Association of North American Graduate Programs in the Conservation of Cultural Property

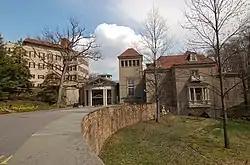
The Winterthur Museum Building in Winterthur, Delaware.

The University of Delaware Art Conservation Department offers preservation degrees at undergraduate, Master's, and PhD levels, including an undergraduate degree in Art Conservation offered at the Newark campus; a three-year Master's of Science in Art Conservation offered in collaboration between the University of Delaware and Winterthur Museum, Garden and Library; and doctoral program in Preservation Studies in collaboration with the Center for Material Culture Studies at the University of Delaware. In January 1969, the Winterthur Board of Trustees approved the creation of a coordinated program in museum conservation that would utilize Winterthur's conservation laboratories and the science and humanities departments at the University of Delaware. The Winterthur/University of Delaware Program in Art Conservation (WUDPAC) is a three-year Masters-level Program leading to a Master of Science in Art Conservation. Currently, the Crowninshield Research Building of the Winterthur Museum houses 26 conservation studios, laboratories, examination rooms, and workshops used by faculty and students in the graduate programs, as well as the Winterthur Scientific Research and Analysis Laboratory (SRAL) equipped with state-of-the-art analytical instrumentation.